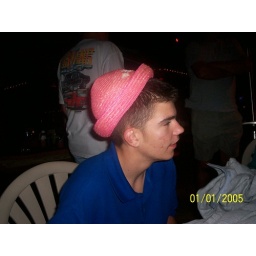
tommy in the pink hat